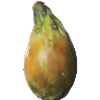
Label: Cactus fruit 1